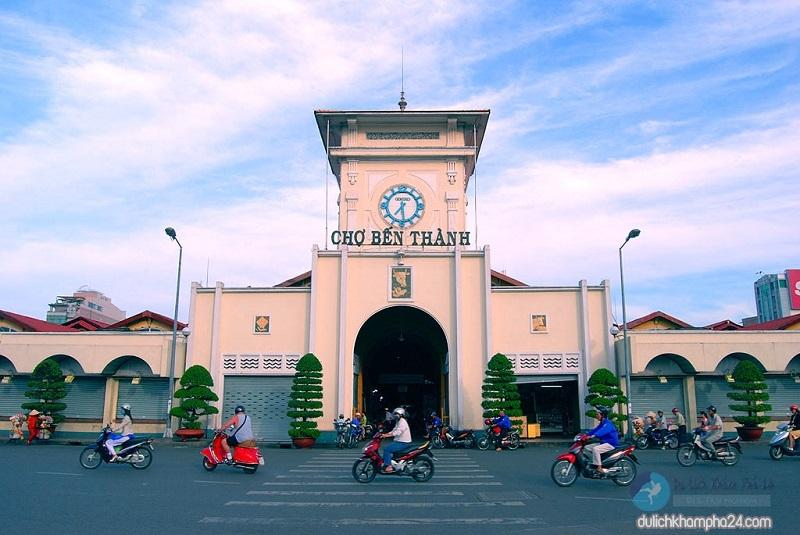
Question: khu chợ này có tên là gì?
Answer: chợ bến thành